Andrea Gallo

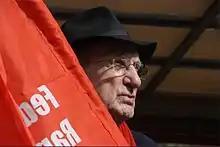

Don Andrea Gallo (18 July 1928 – 22 May 2013) was an Italian presbyter. He was the founder and leader of the Community of San Benedetto al Porto. He often called himself a "priest of the sidewalk", referring to his activity of helping poor and needy people.